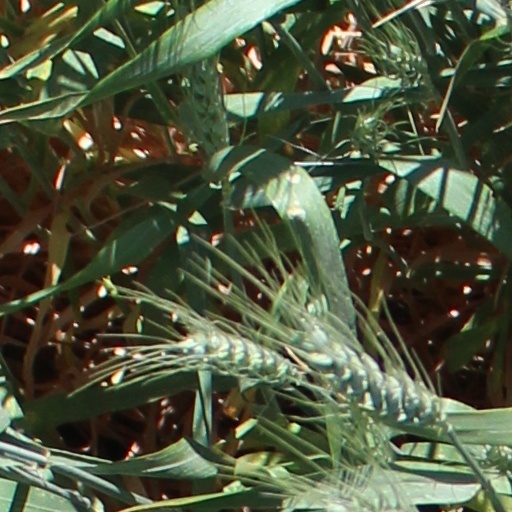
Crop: wheat